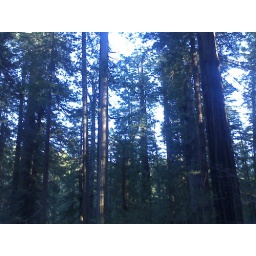
A blue sky in a normally foggy land